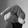
ASL letter: Q